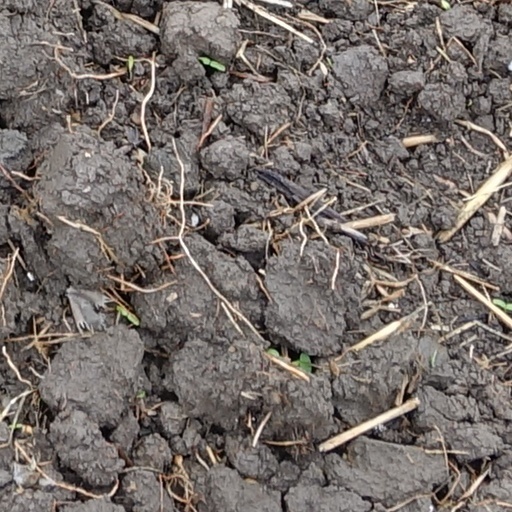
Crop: wheat